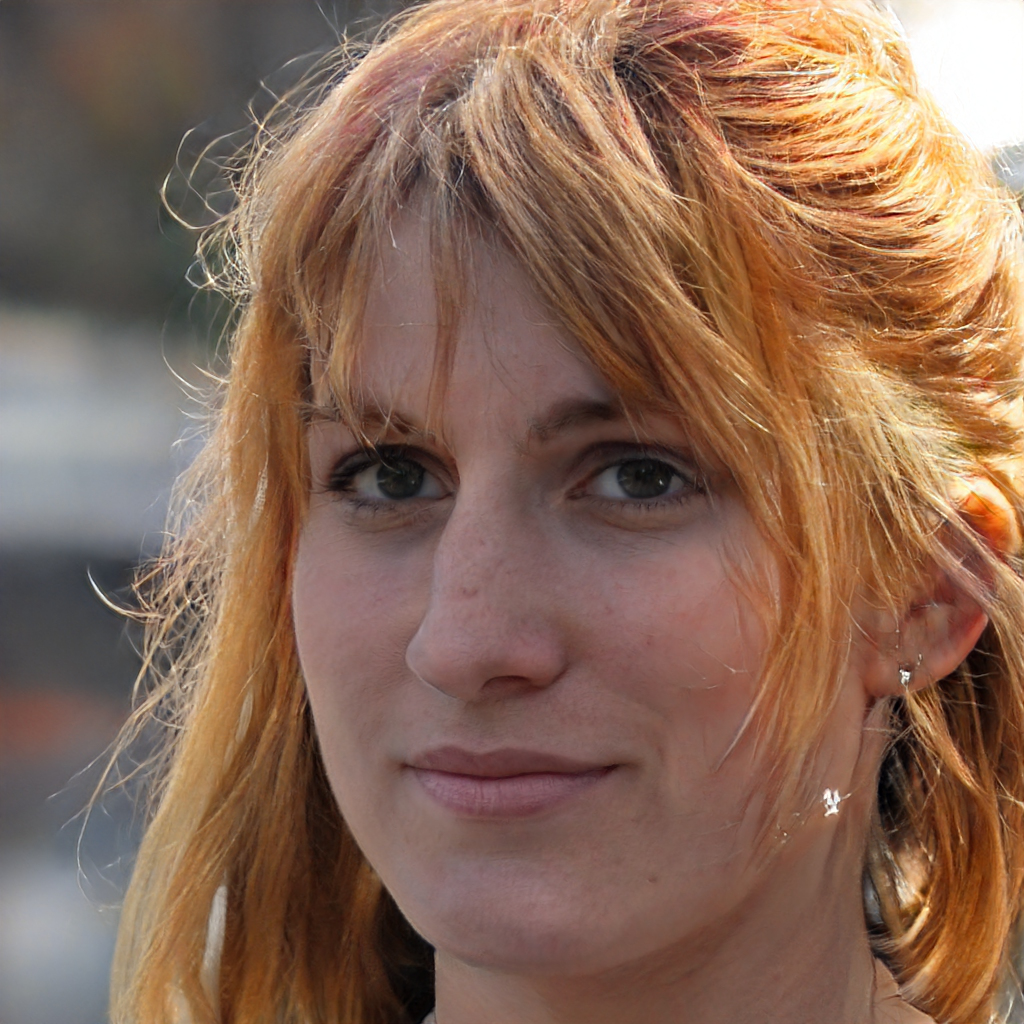
Portrait style: Real Portrait